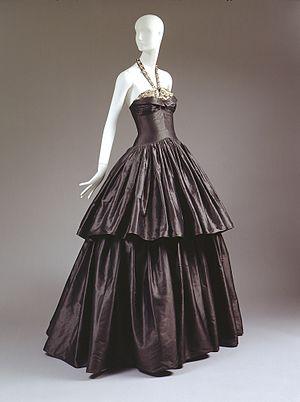
Jeanne-Marie Lanvin, née le 1ᵉʳ janvier 1867 dans le 6ᵉ arrondissement de Paris et morte le 6 juillet 1946 dans le 7ᵉ arrondissement de Paris, est une grande couturière française.